Rosa Parks station (Paris)

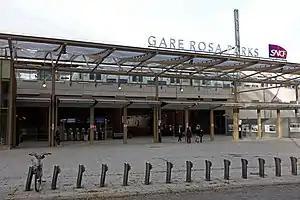
Station building on Rue Gaston-Tessier

Rosa Parks station (French: "Gare Rosa Parks") is a railway station in the 19th arrondissement of Paris, France near the Porte d'Aubervilliers. It is on the RER network, and also has a tram stop. The station opened on 13 December 2015, and bears the name of American civil rights activist Rosa Parks.